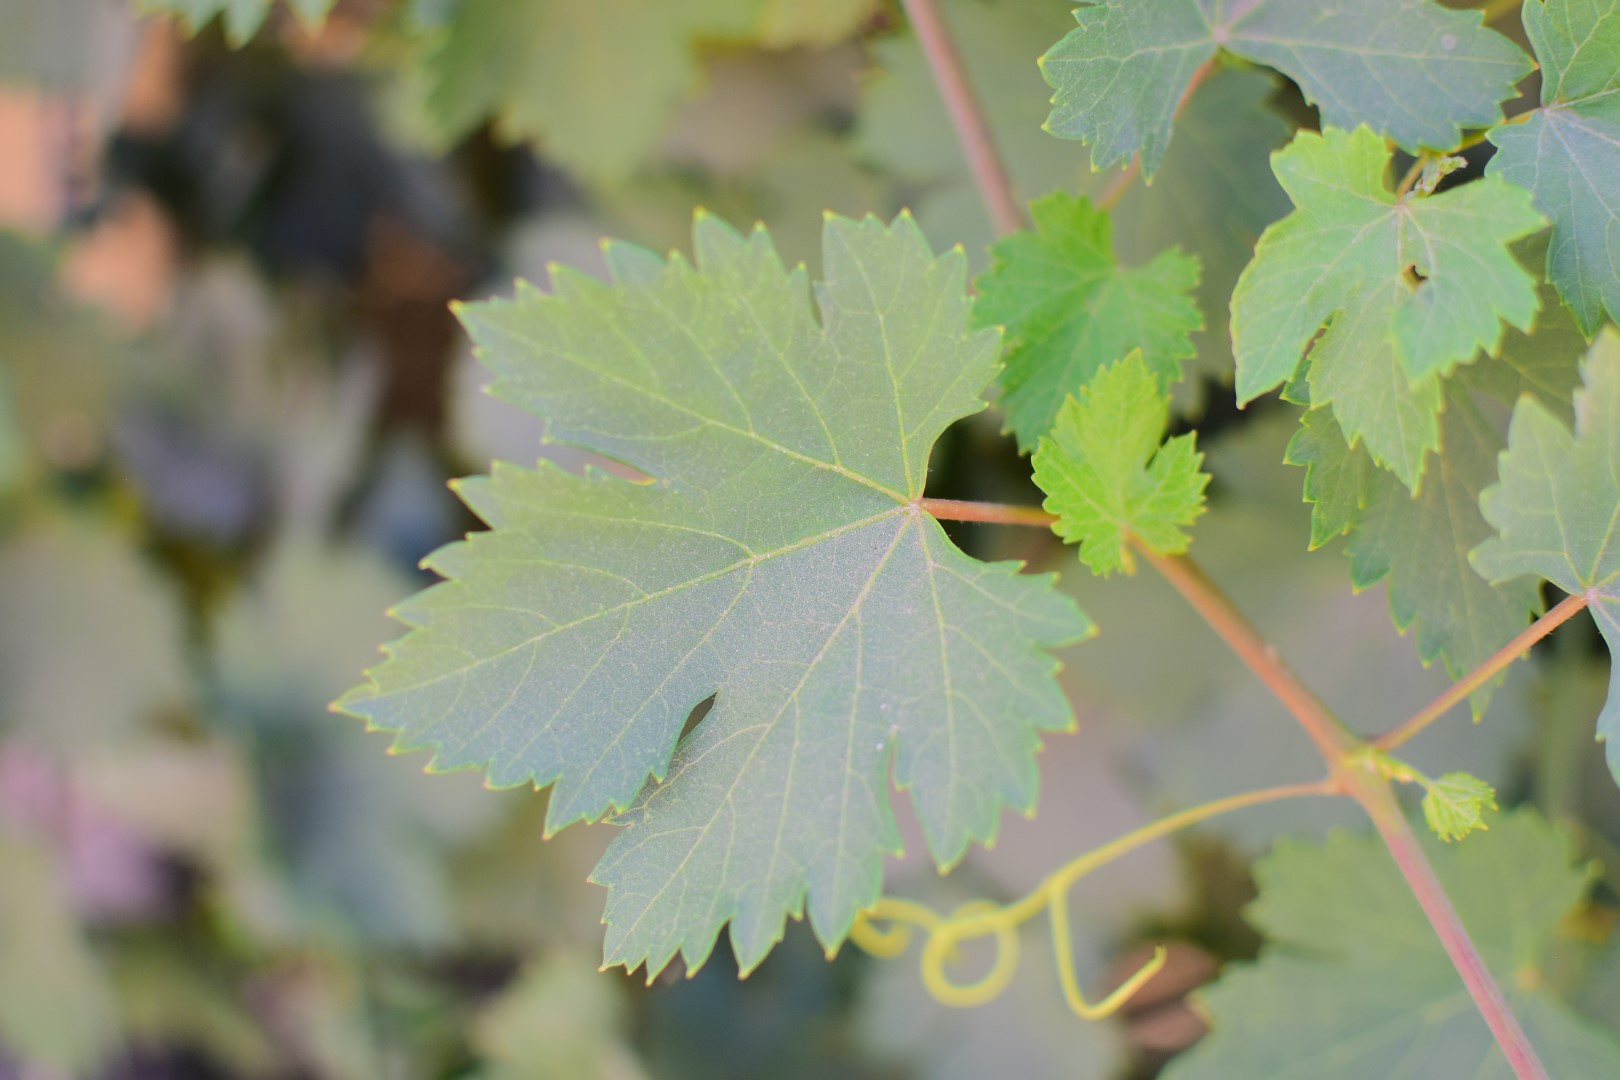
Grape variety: Halawani